Combe, Dulverton

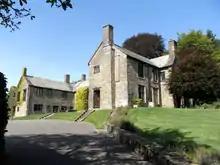
Combe House, Dulverton, viewed from south-east

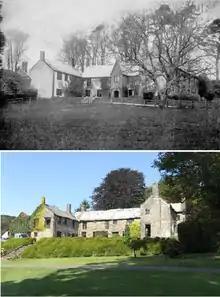
Combe House, contrasting views 1906 and 2015, showing entrance porch before removal and re-erection on east wing in 1926-7 as part of extensive alterations and enlargements by Col E J Harrison

Combe is a historic estate in Somerset, England, situated between the town of Dulverton and the village of Brushford.